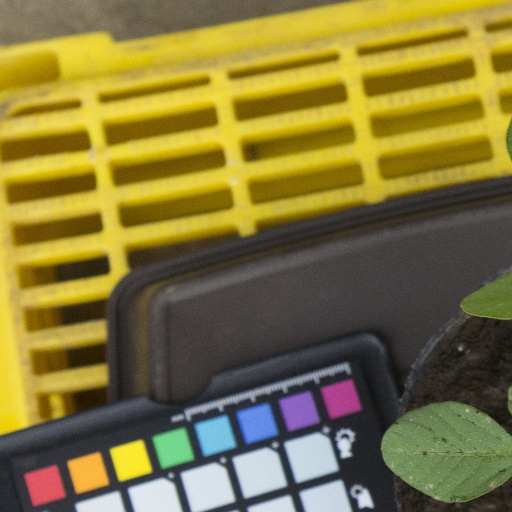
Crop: soybean